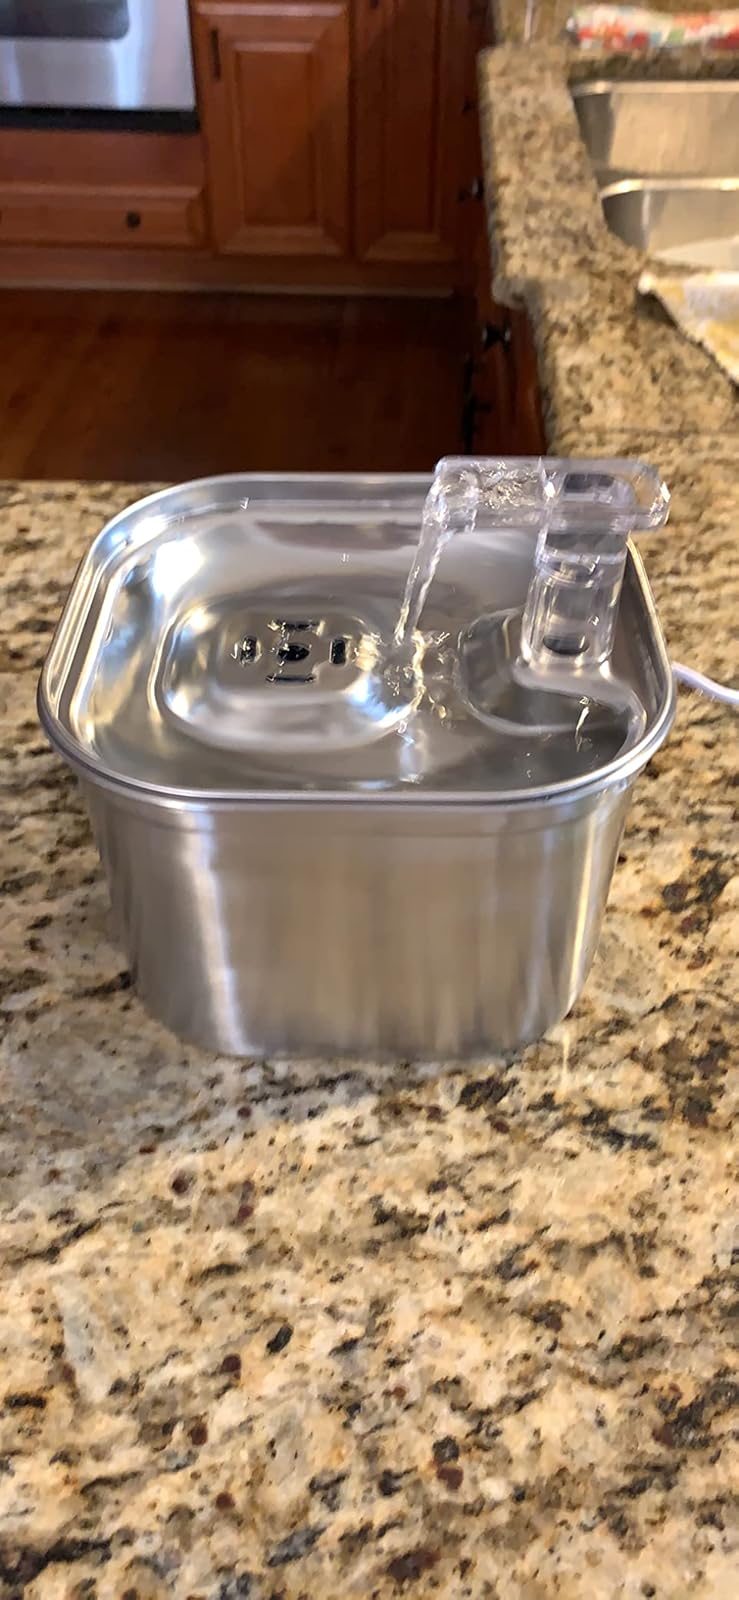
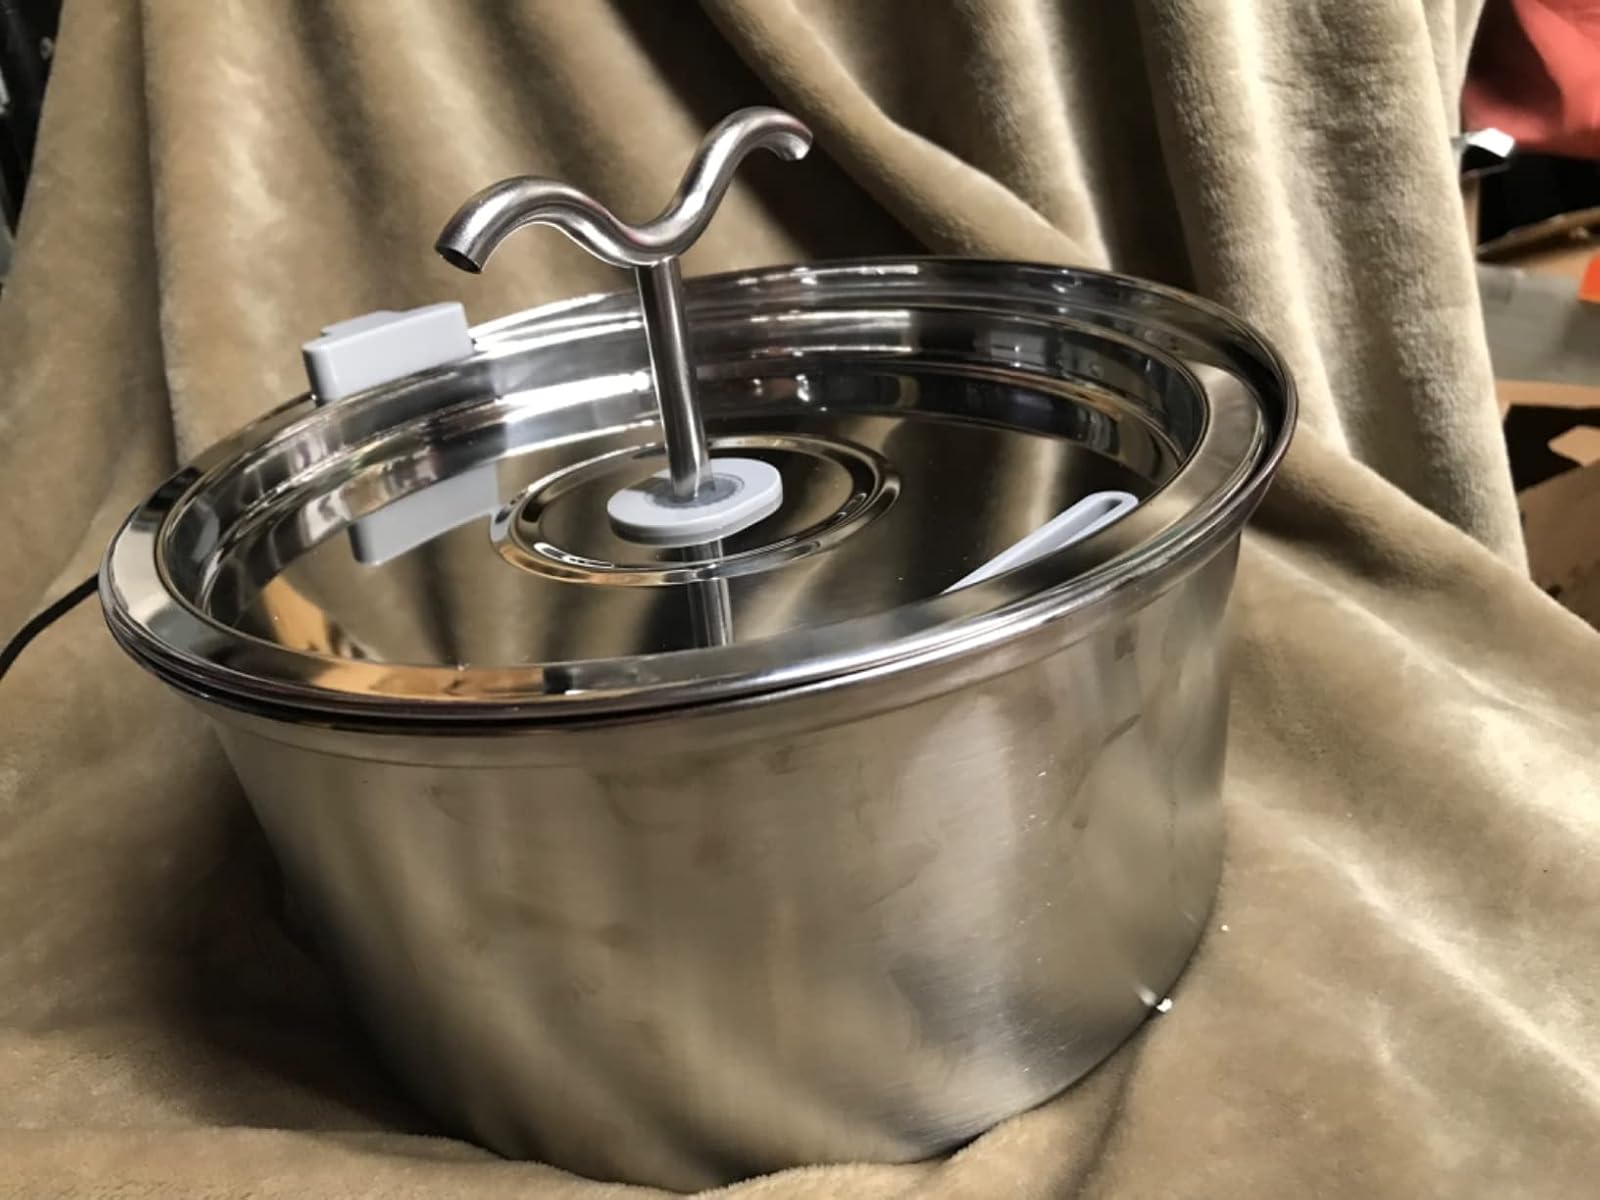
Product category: items_bowl
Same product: no